Ball lens

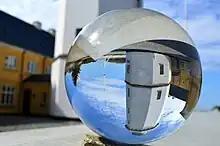
Landscape photograph taken through a lensball

The first lenses were likely spherical or cylindrical glass containers filled with water, which people noticed had the ability to focus light. Simple convex lenses have surfaces that are small sections of a sphere. A ball lens is just a simple lens where the surfaces' radii of curvature are equal to the radius of the lens itself.